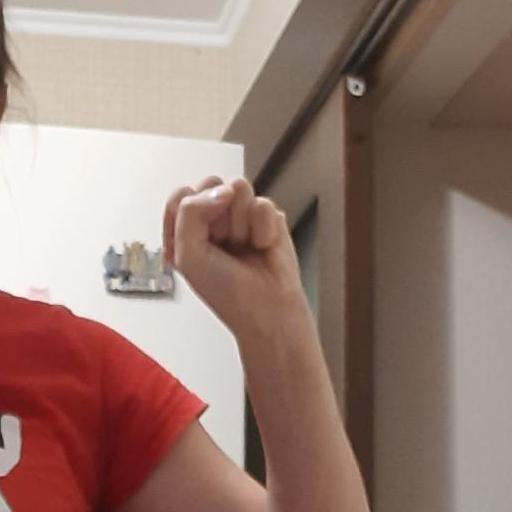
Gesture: fist